2001 Misuari rebellion

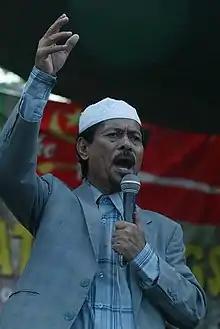
Nur Misuari in 2009

The 2001 rebellion of the Moro National Liberation Front Misuari faction against the Philippine government during the presidency of Gloria Macapagal Arroyo was led by Nur Misuari, the founder of the Moro National Liberation Front (MNLF). It began on November 19, 2001, when members of a faction of the MNLF loyal to Misuari attacked a Philippine Army headquarters in Jolo, Sulu in the Philippines. The attack was meant to disrupt the Autonomous Region in Muslim Mindanao elections scheduled for November 26 of that year, which eventually replaced Misuari as governor.